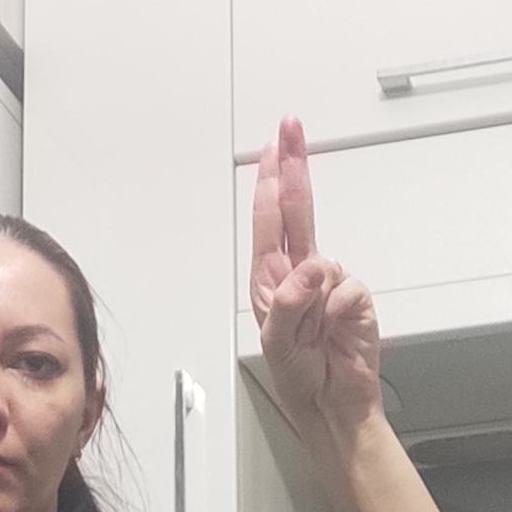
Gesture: two_up